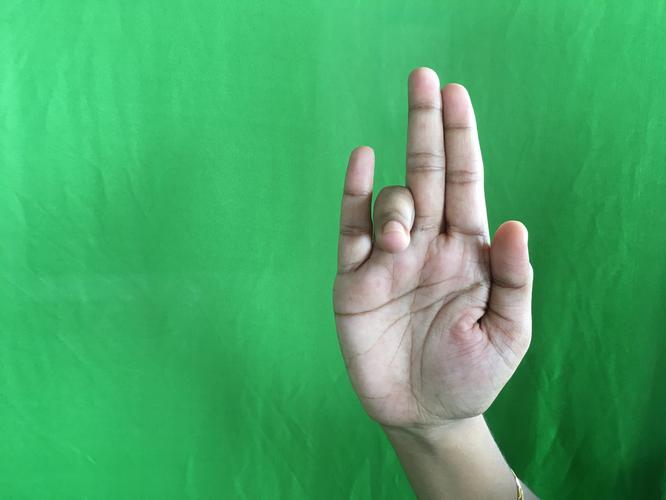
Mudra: Tripathaka
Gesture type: single_hand